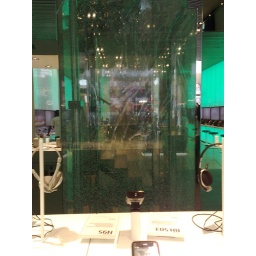
huge glass panel is smashed, and a POS desk hastily placed in front of it.